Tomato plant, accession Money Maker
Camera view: tilt-top (135 deg); turntable rotation: 180 degrees
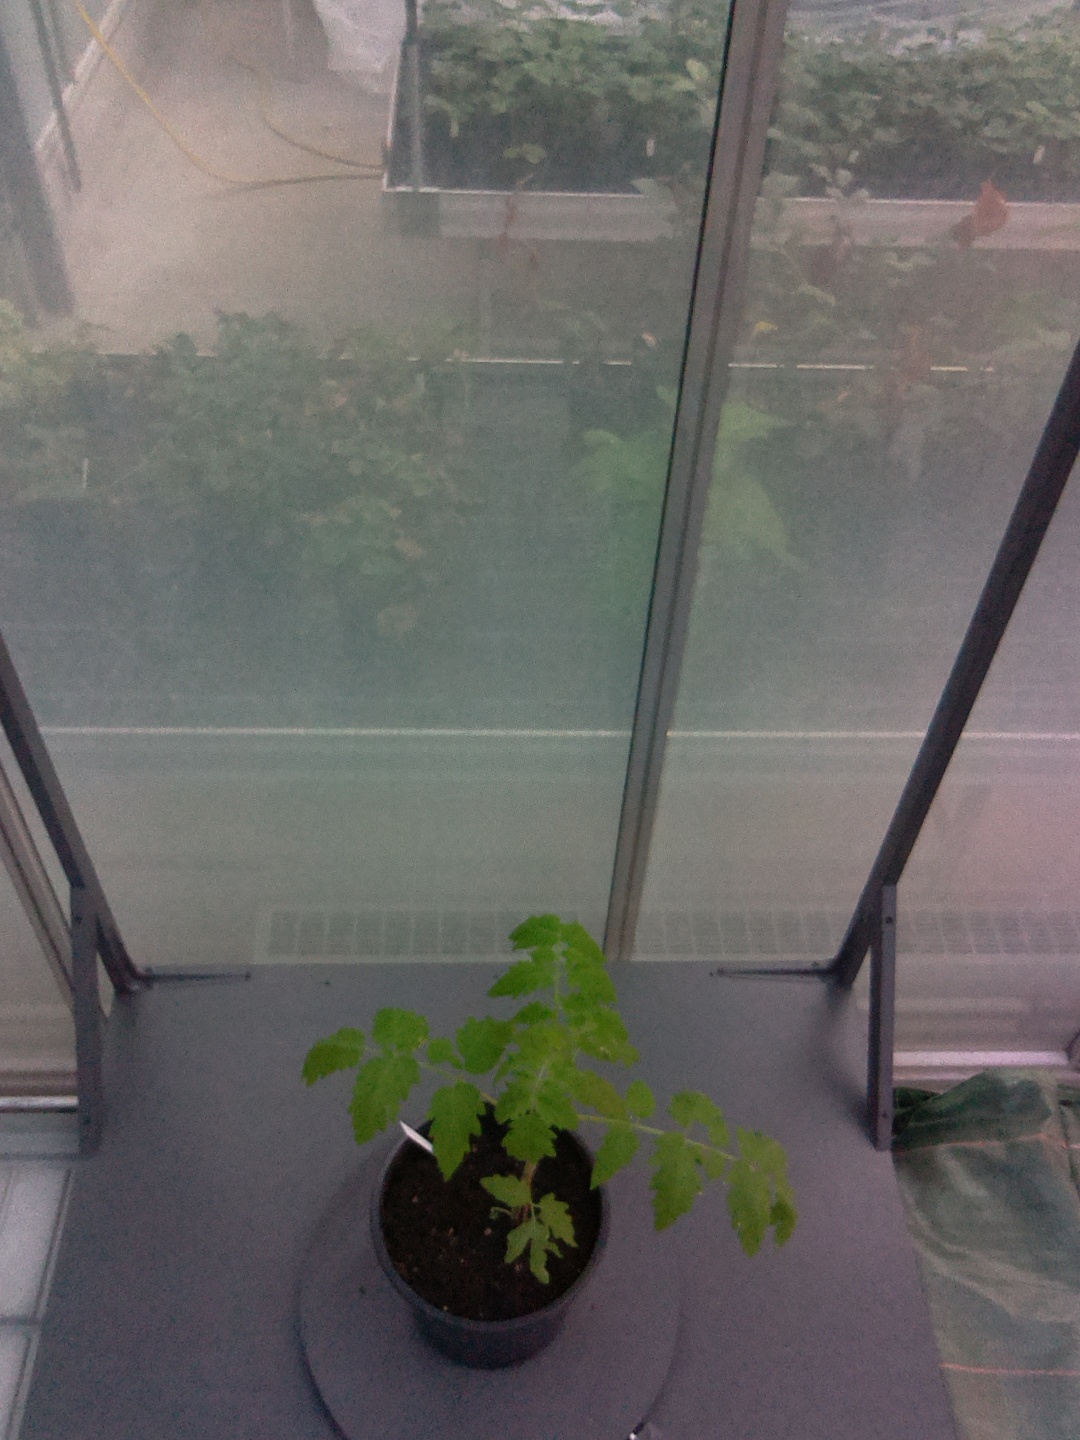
BBCH growth stage 13: 6 of true leaves visible